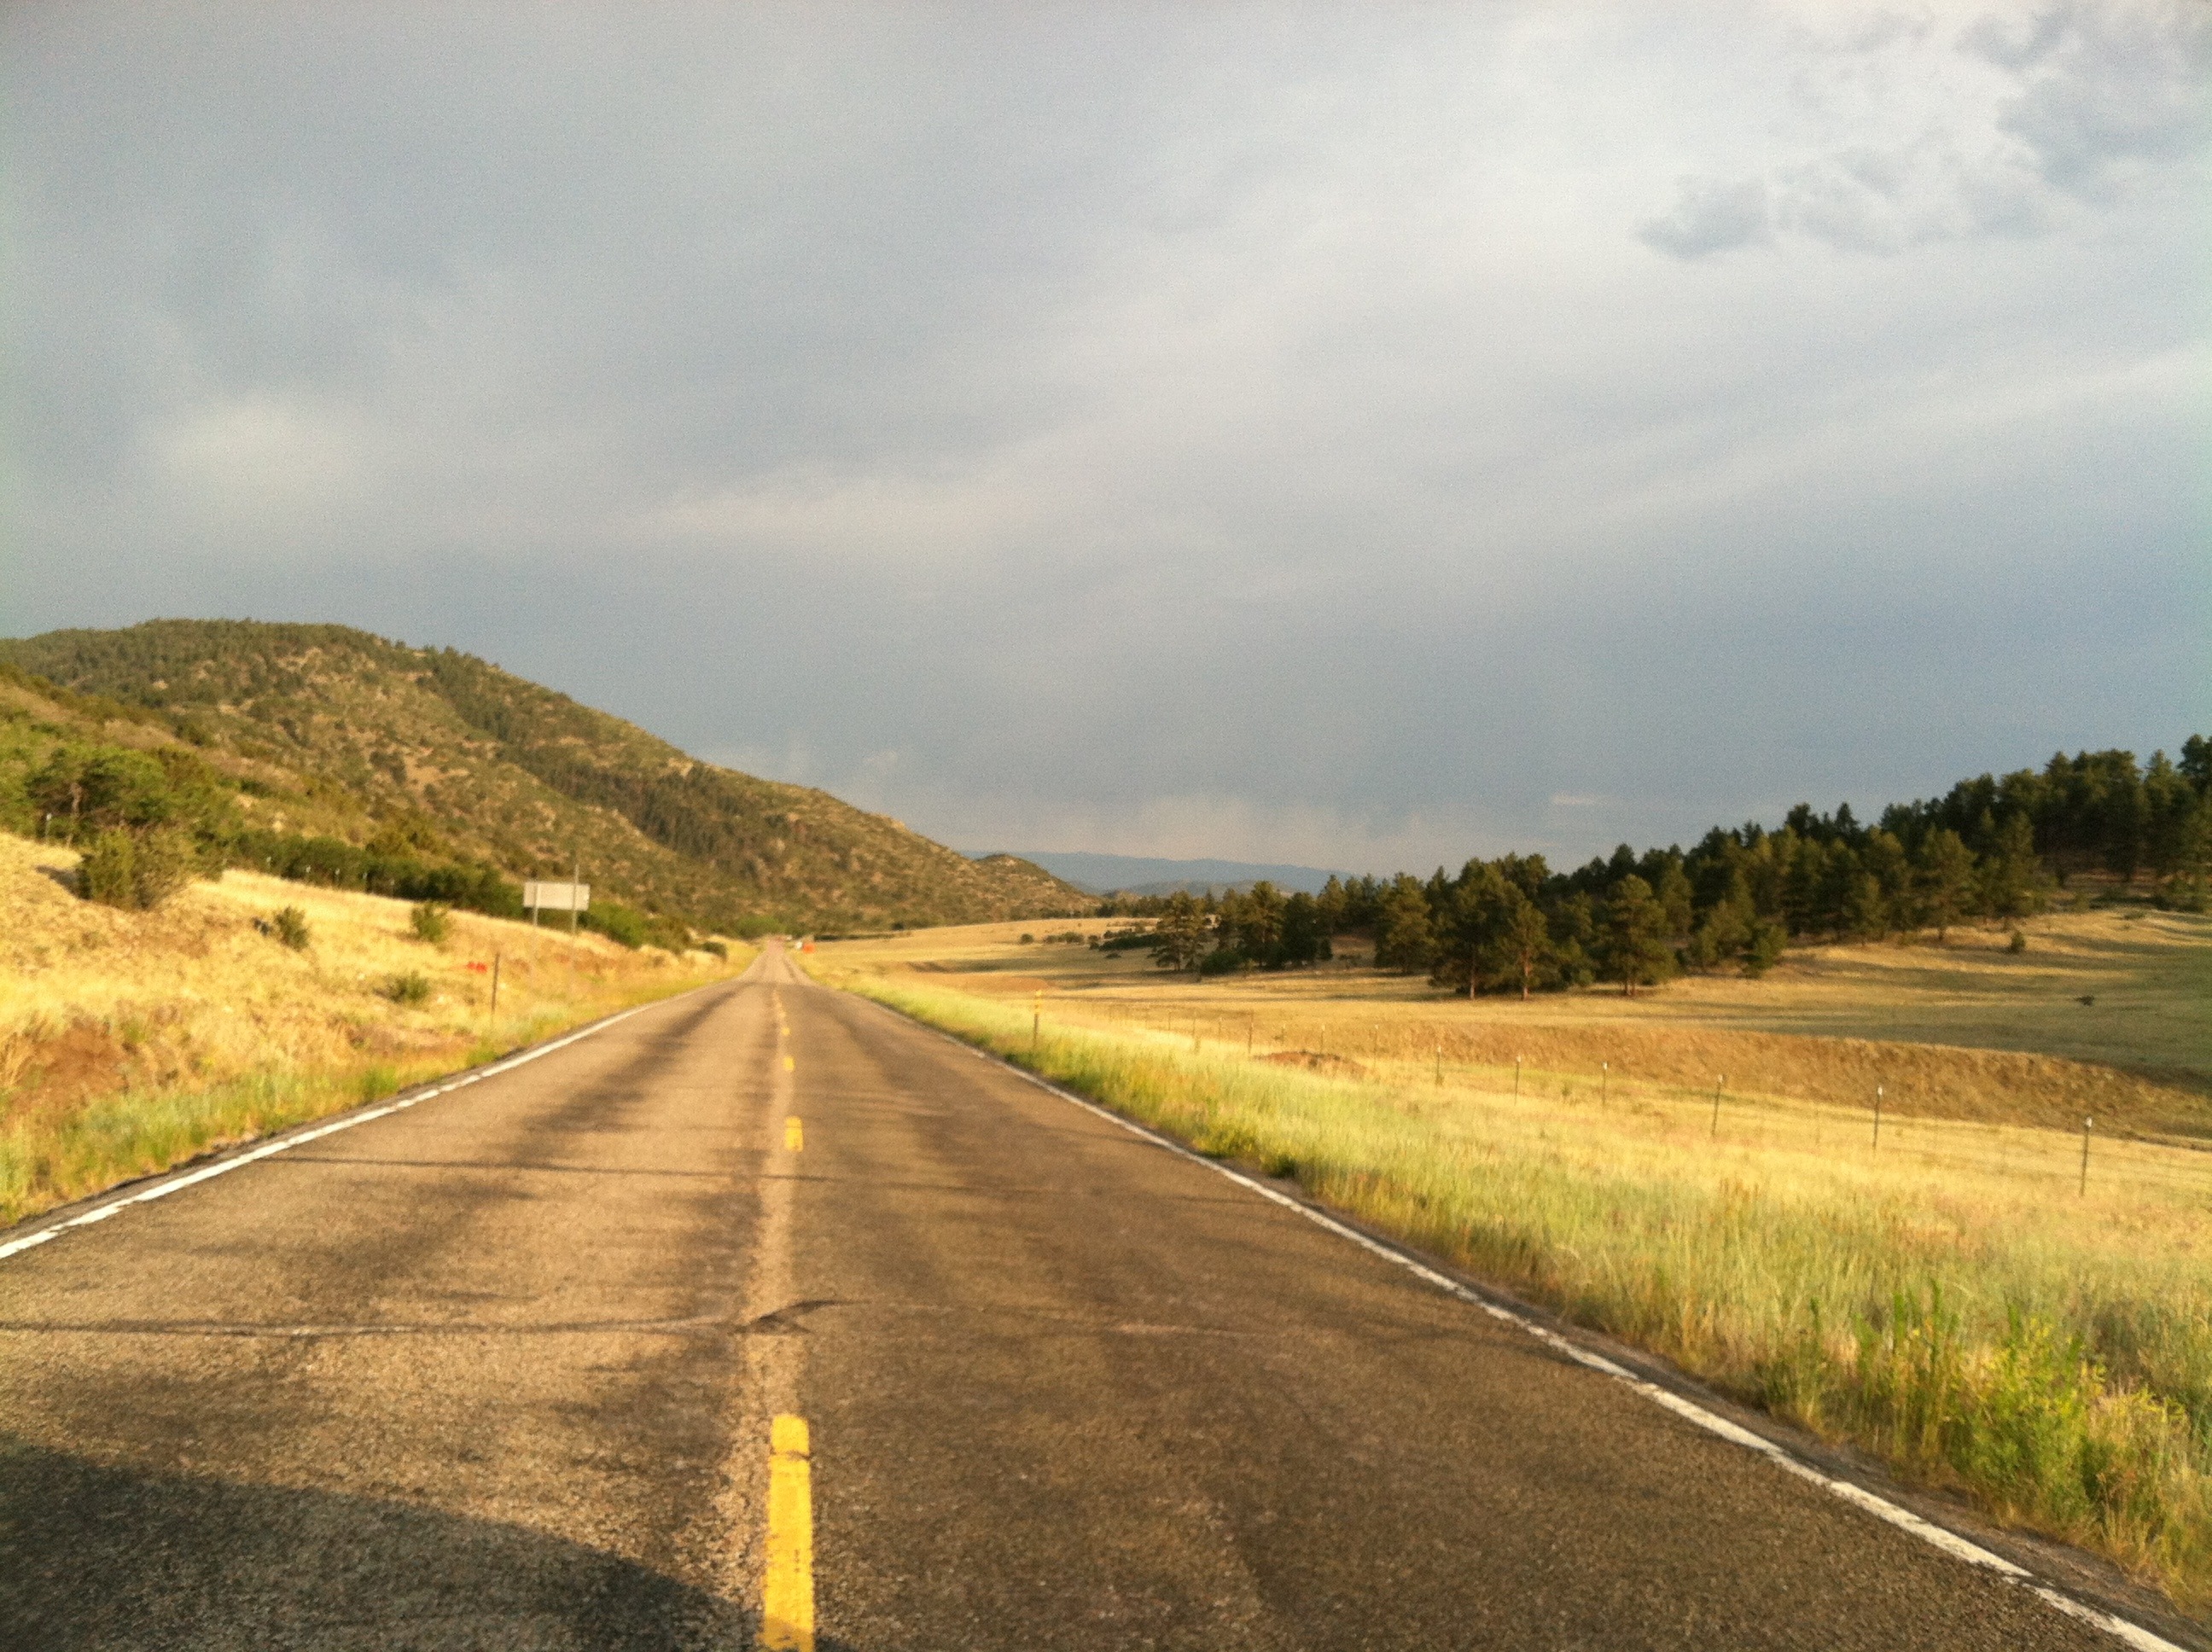
landscape, nature, outdoor, horizon, wilderness, mountain, sky, road, field, prairie, hill, view, highway, land, asphalt, dirt road, wild, environment, reflection, tranquil, scenic, natural, scenery, lane, plain, cloudscape, road trip, outdoors, clouds, colorado, infrastructure, meteorology, rural area, mountain pass, road surface, nonbuilding structure, controlled access highway